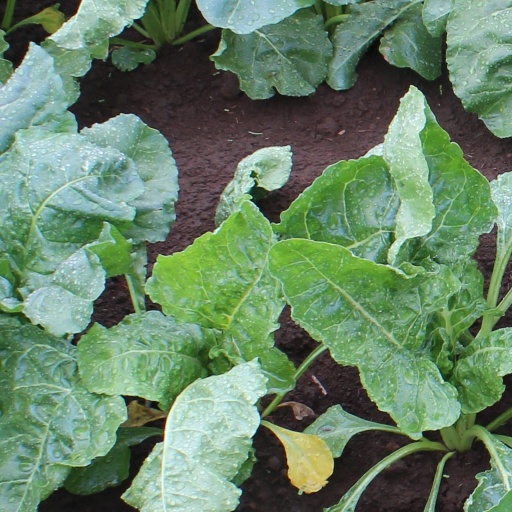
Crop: sugar beet